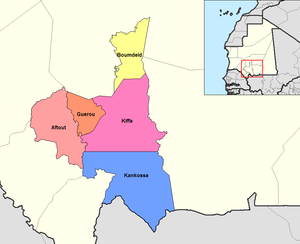
Assaba
Regionens inddeling
Assaba en region i den sydlige del af Mauretanien, og grænser til Mali mod syd. Assaba er inddelt i følgende departementer